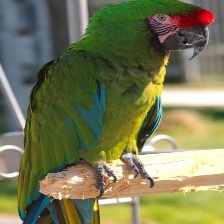
Species: MILITARY MACAW
Scientific name: ARA MILITARIS
ImageNet parent category: macaw